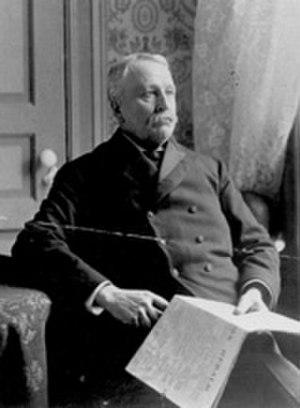
Depuis son admission à l'Union le 11 novembre 1889, Washington élit deux sénateurs, membres du Sénat fédéral.